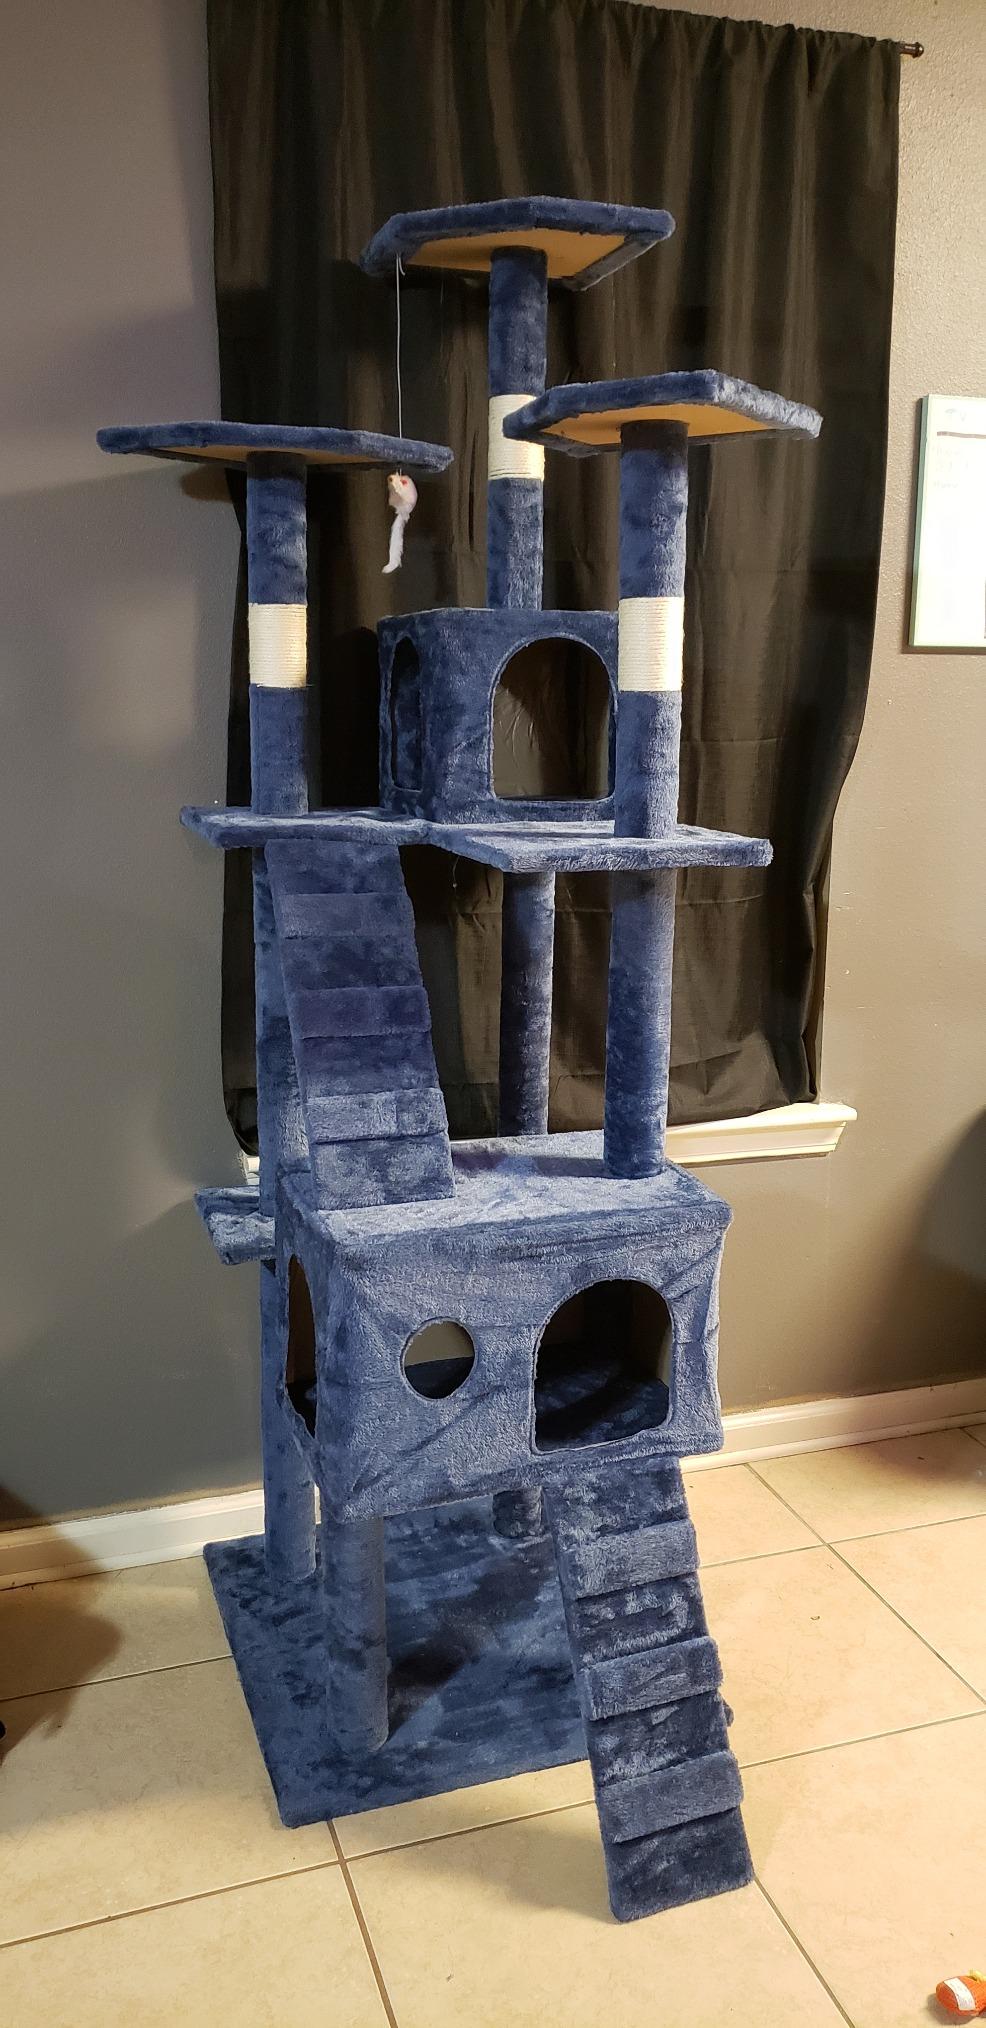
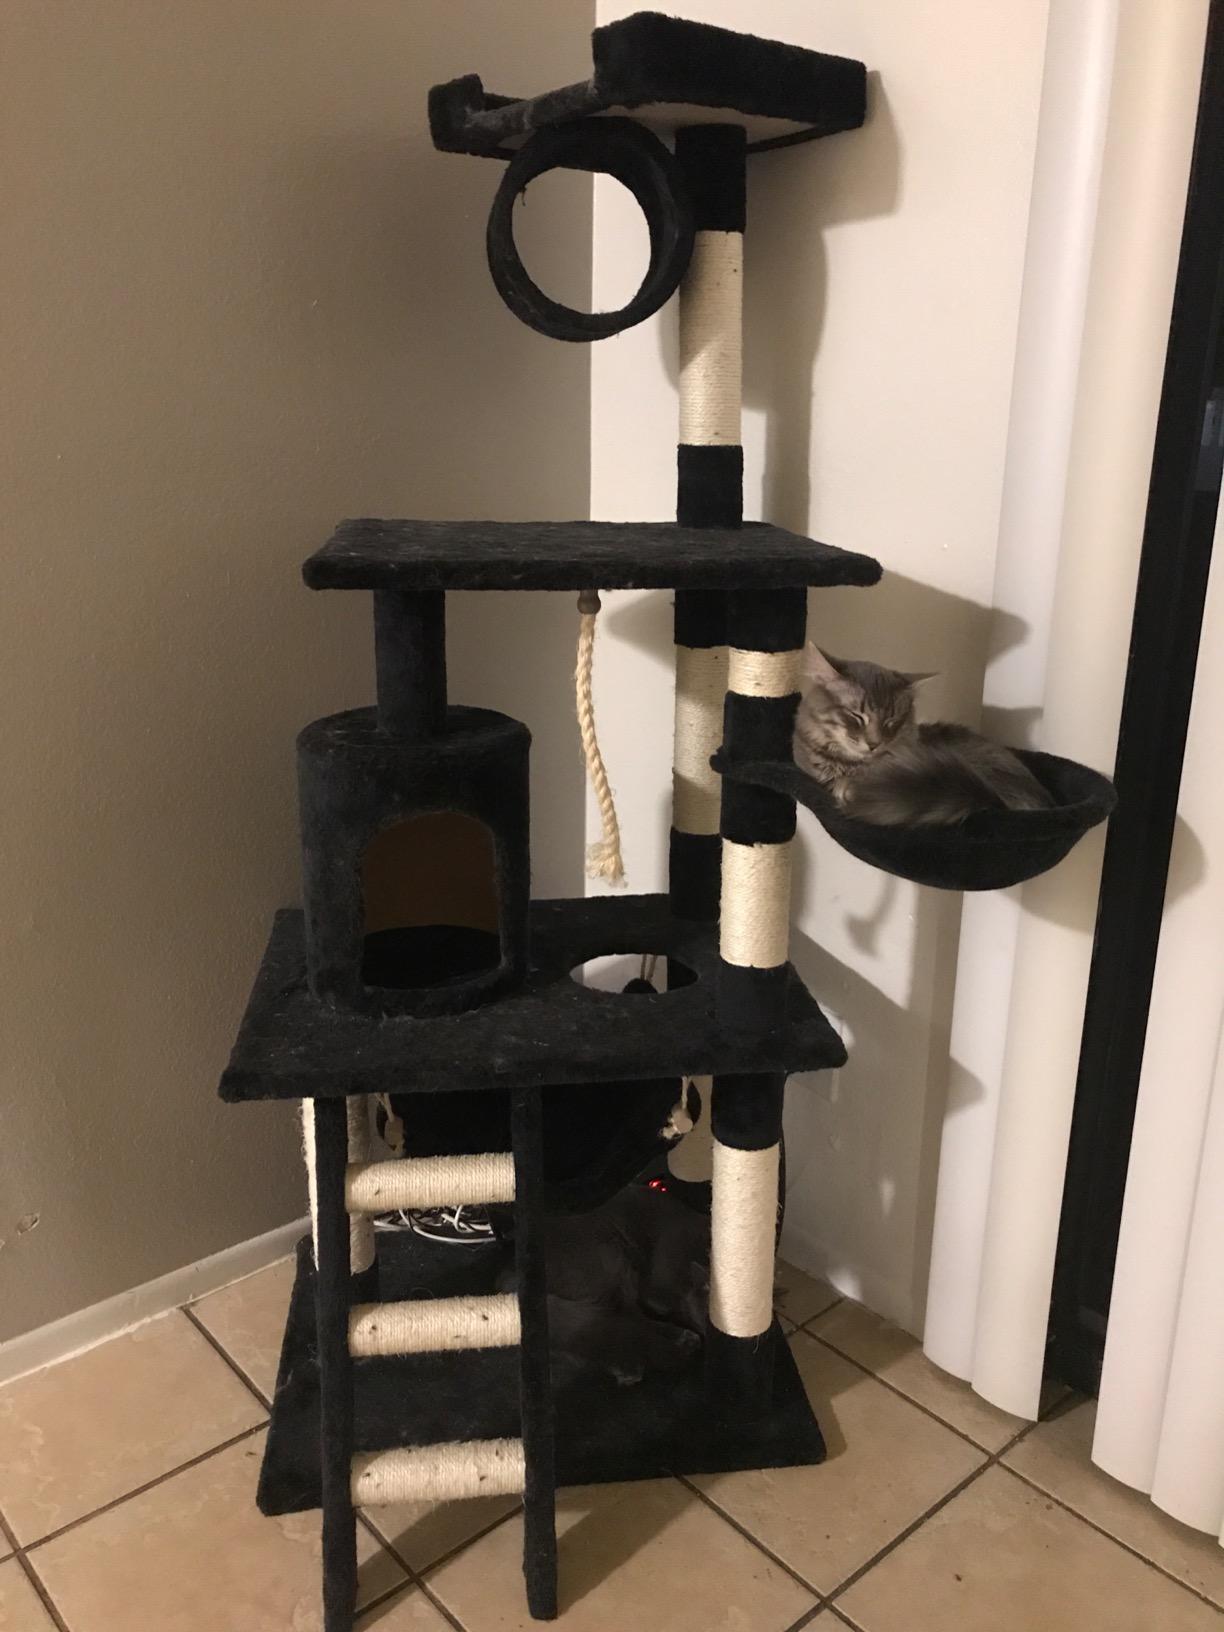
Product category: items_cat tree
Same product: no